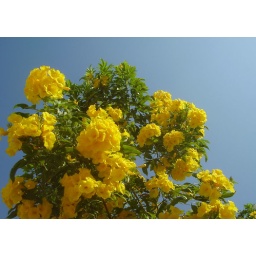
yellow blossoms in front of blue sky